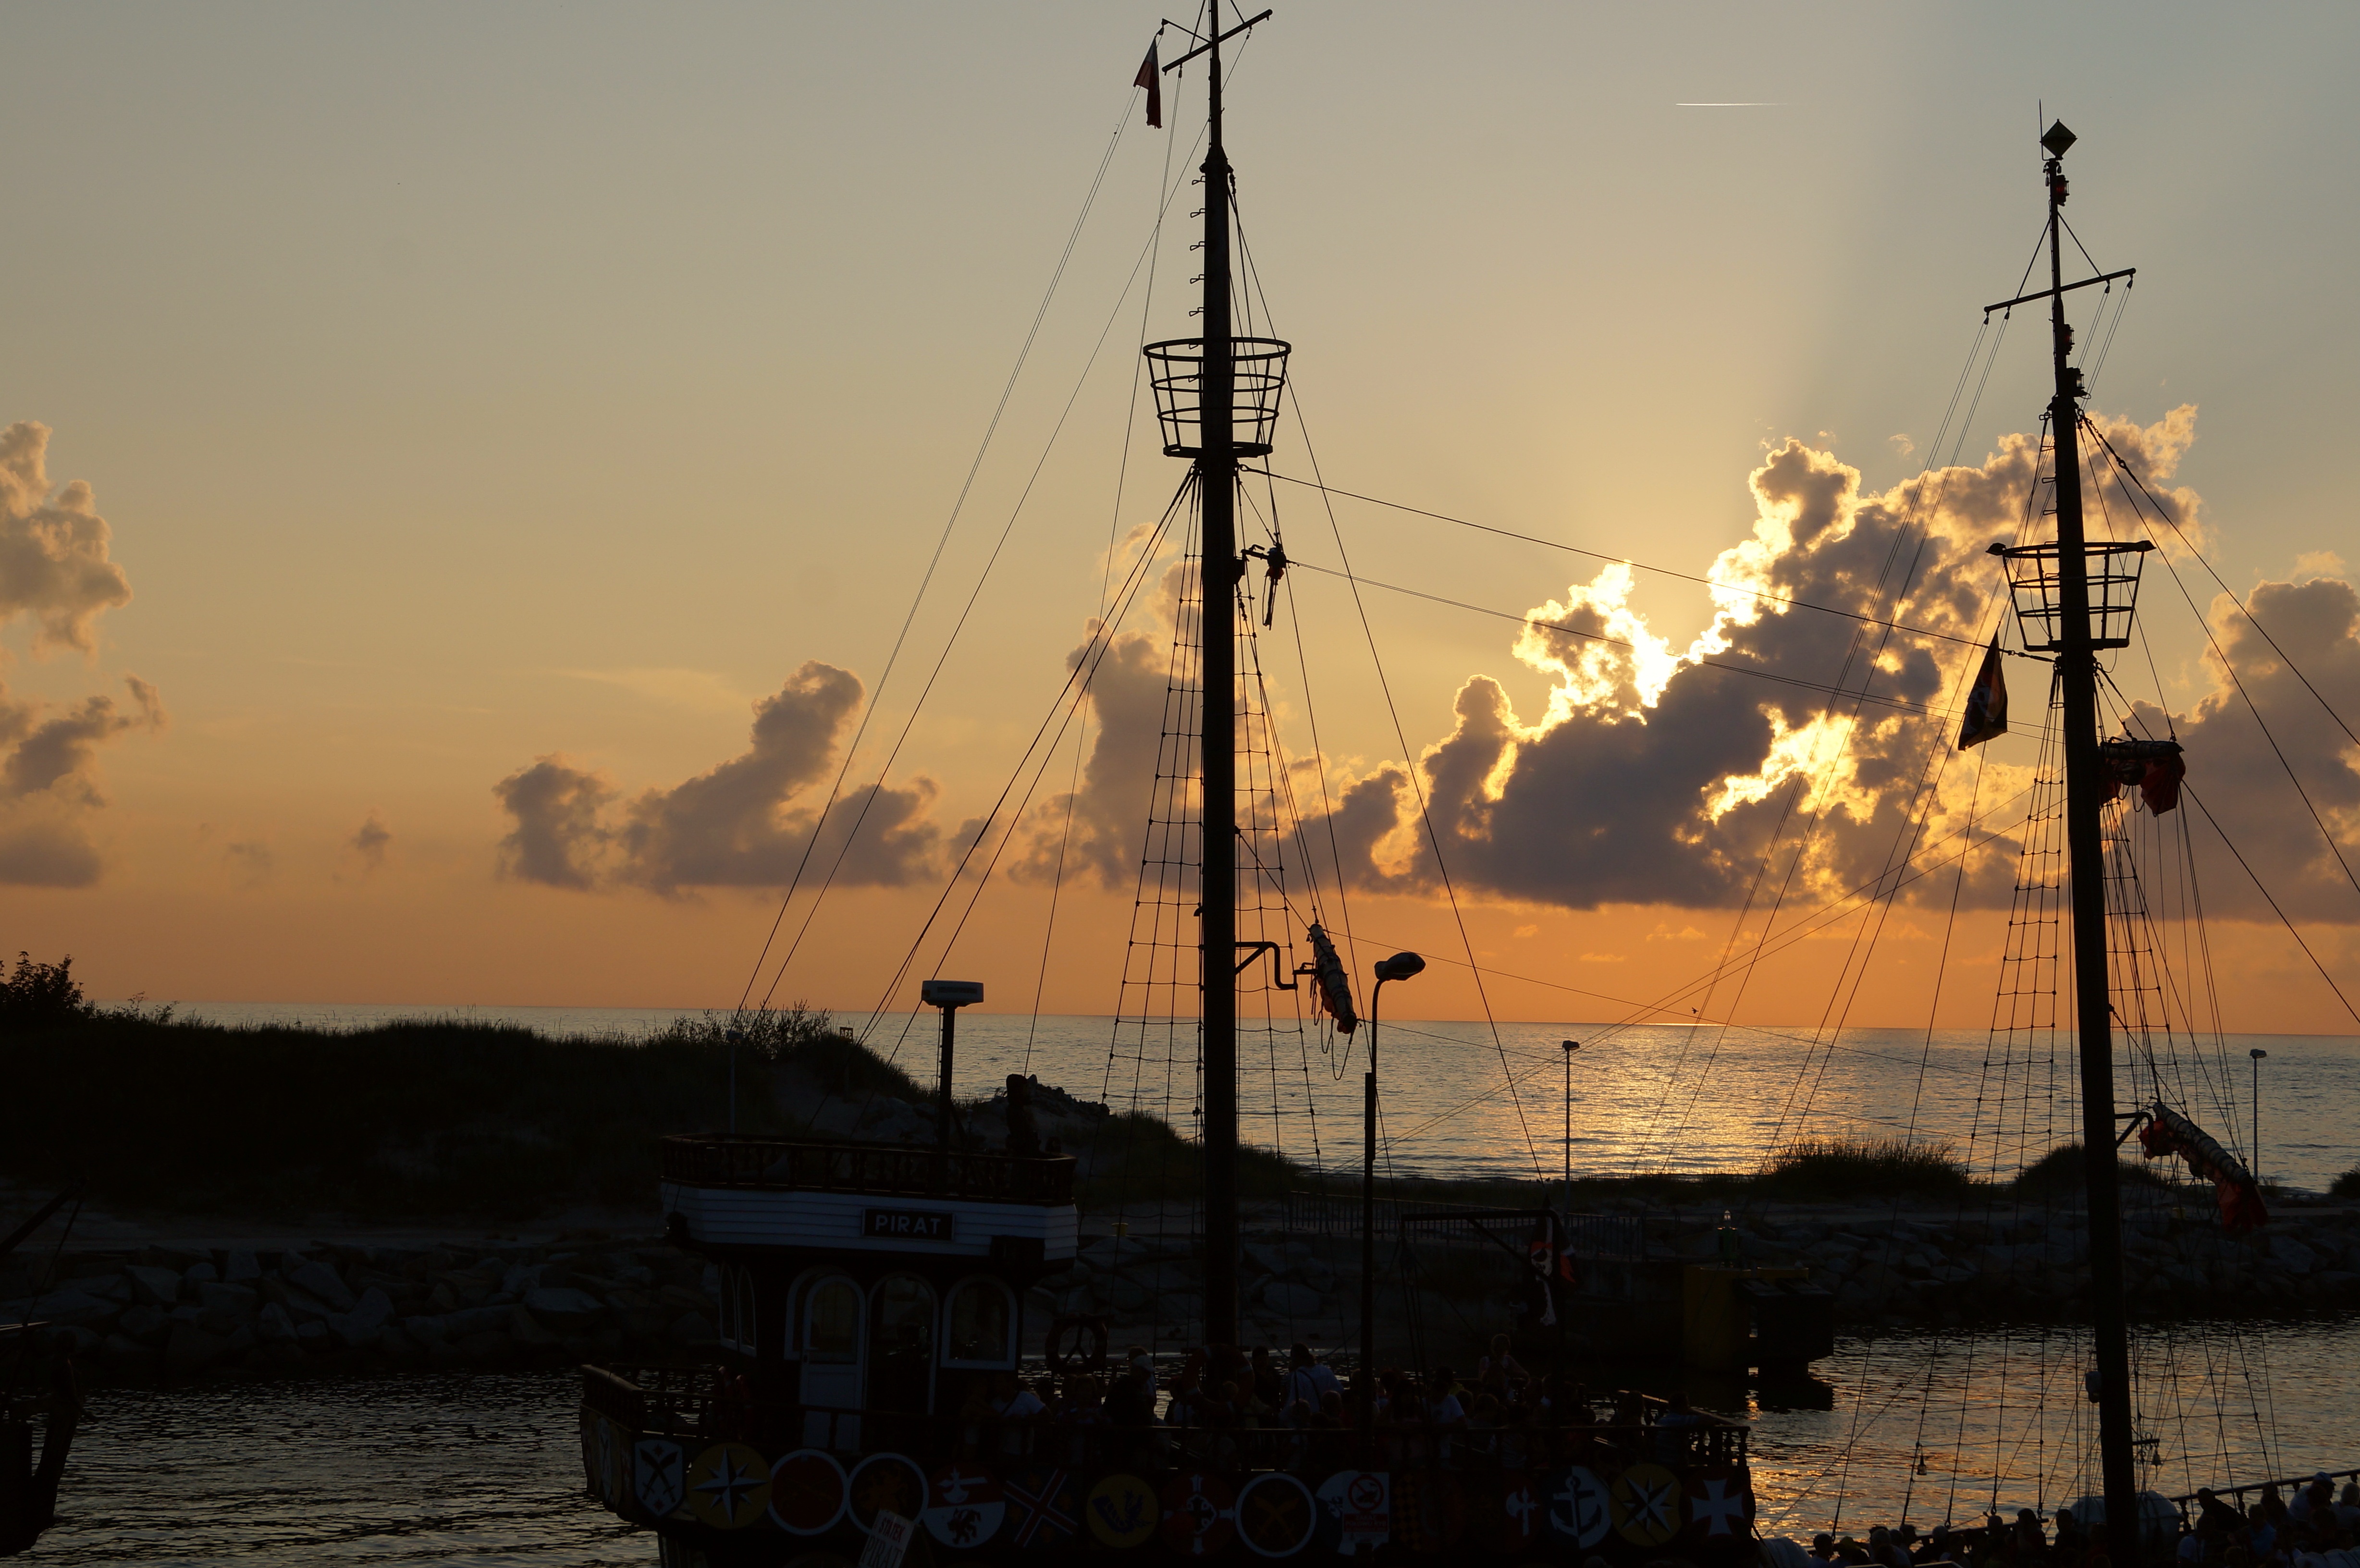
landscape, sea, dock, cloud, sky, sun, sunrise, sunset, sunlight, morning, dawn, atmosphere, summer, dusk, evening, twilight, reflection, vehicle, mast, romantic, rest, port, poland, sailing vessel, mood, abendstimmung, atmospheric, evening sky, back light, sun and sea, ko obrzeg